Daichi Hashimoto

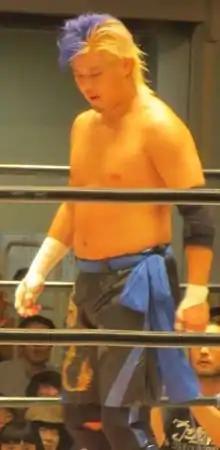
Hashimoto in September 2015

is a Japanese professional wrestler. He is currently signed to Big Japan Pro Wrestling (BJW), where he performs in the Strong BJ division.